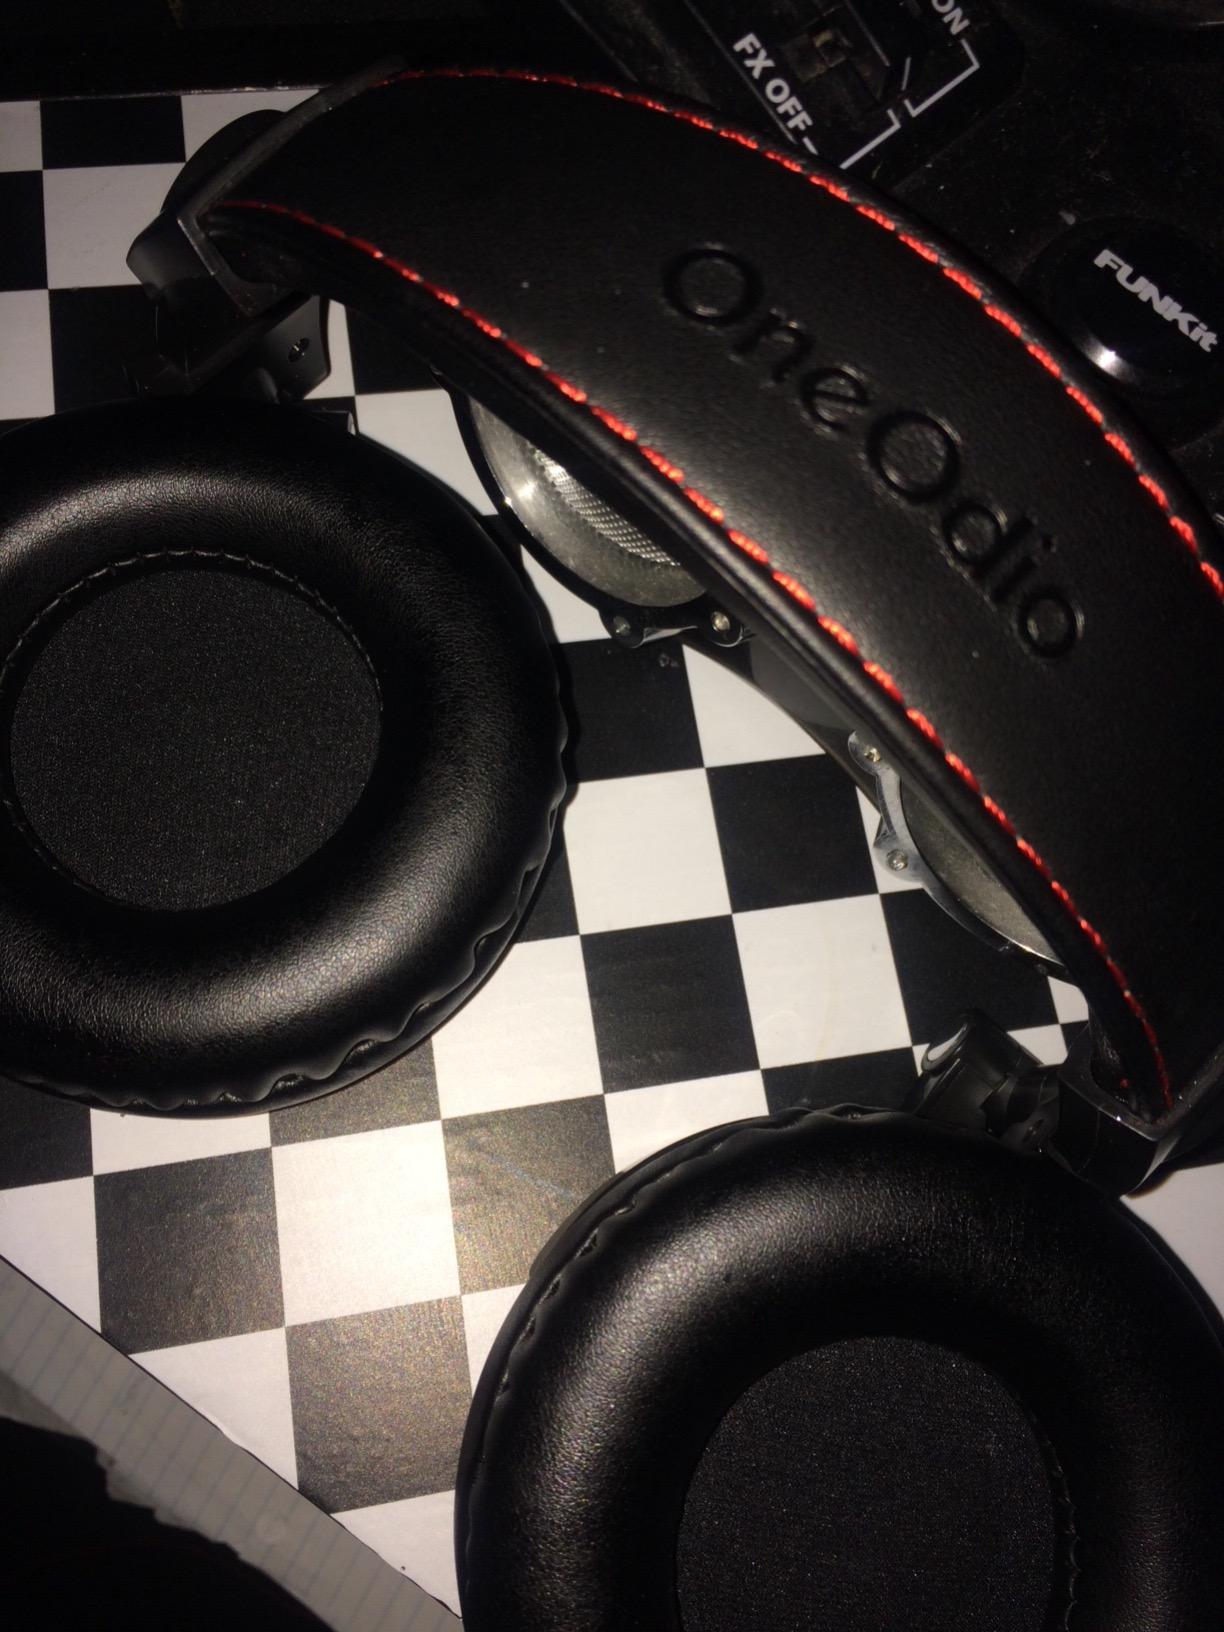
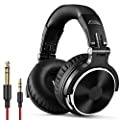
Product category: headphones
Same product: yes